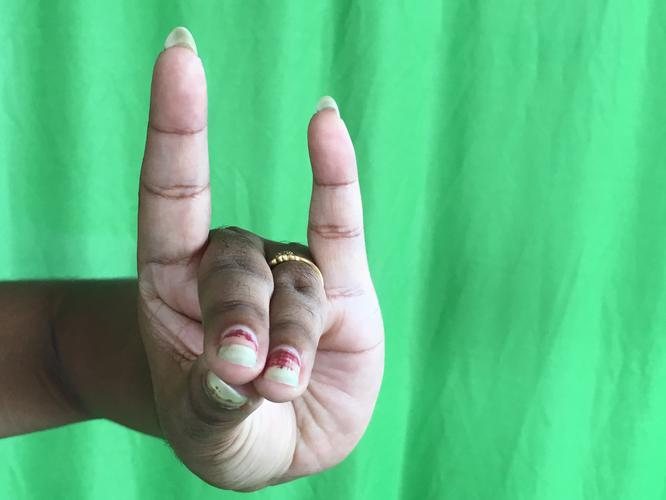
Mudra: Simhamukham
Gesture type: single_hand